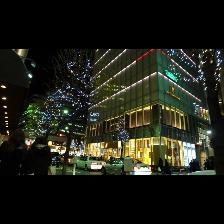
Label: Human